Book of Abraham

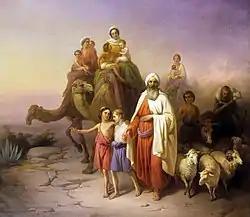
Part of the text describes Abraham's journey from Ur to Canaan and Egypt.

The Book of Abraham's narrative tells of Abraham's life, travels to Canaan and Egypt, and a vision he received concerning the universe, a pre-mortal existence, and the creation of the world.